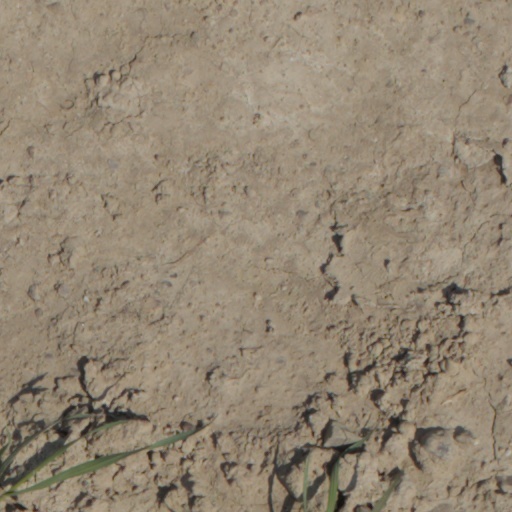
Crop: wheat